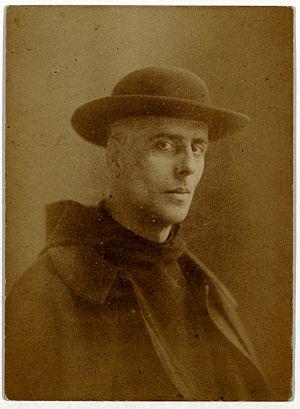
Jan Verkade est un peintre néerlandais né en 1868 à Zaandam et mort en 1946, moine à Beuron en Allemagne.